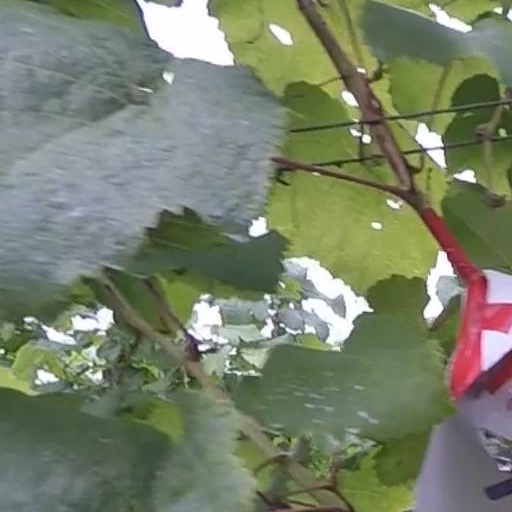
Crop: grape